Josiah Henry Combs

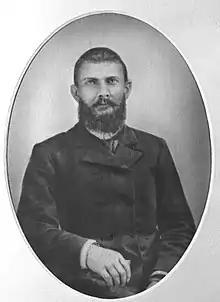
Judge Josiah H. Combs of Hazard, Perry County, Kentucky (French-Eversole War)

Josiah was born on November 25, 1832, to Jesse Combs (1798–1874) and Mary 'Polly' (Boling) Combs (1801–1875) of Hazard, Perry County, Kentucky. His father, Jesse Combs, was the Clerk of Perry County, Kentucky. He is the grandson of Elijah Combs (1770–1855) the founder of Hazard and Perry County, Kentucky.